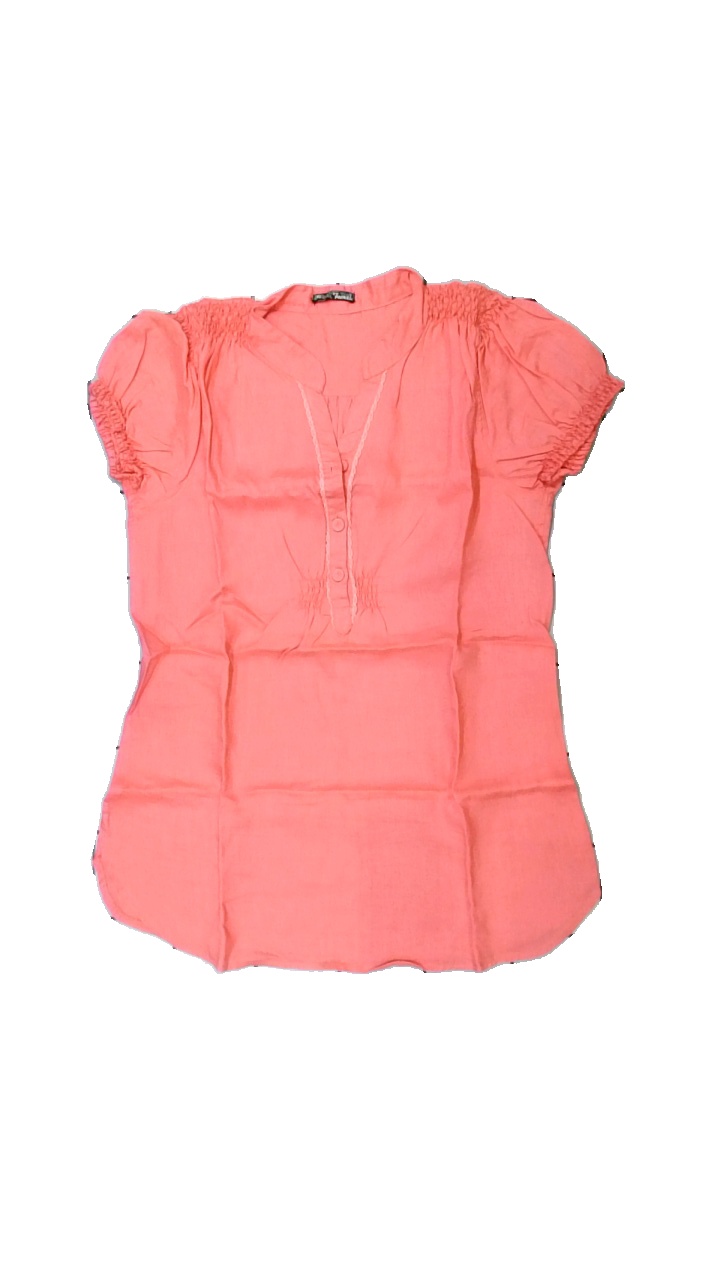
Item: Top (Ladies)
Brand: Temale
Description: top med resår och spets detaljer
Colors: Pink
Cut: V-collar
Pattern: Lace
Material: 100% bomull
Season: All
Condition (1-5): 5
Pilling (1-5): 5
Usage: Reuse
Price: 50-100